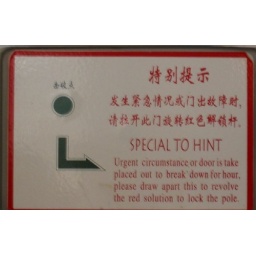
A sign in the city trams above the doors